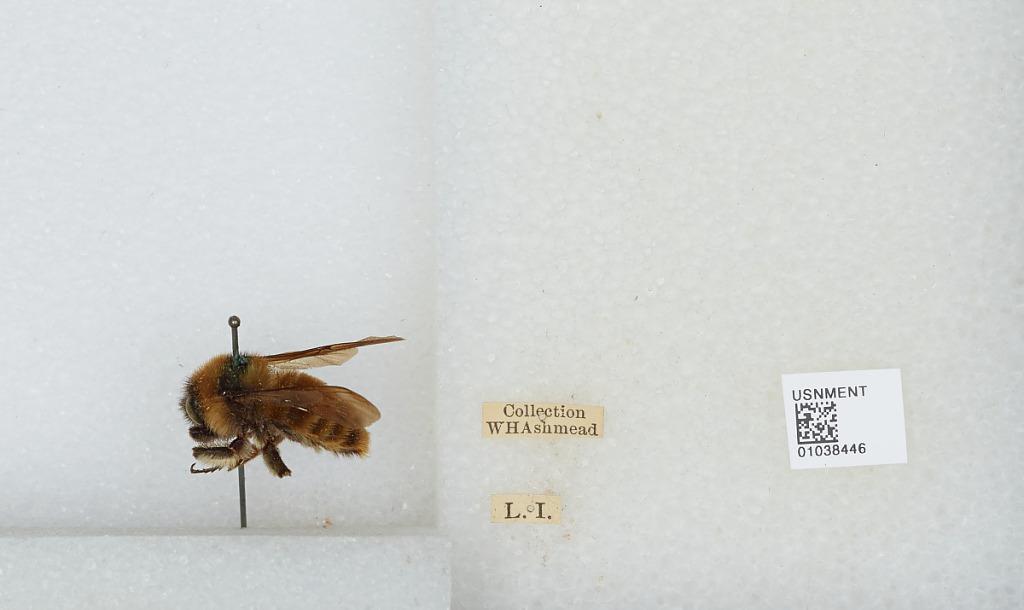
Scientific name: Bombus (Fervidobombus) pensylvanicus pensylvanicus (De Geer)
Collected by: W. Ashmead
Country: United States